Memorial museum

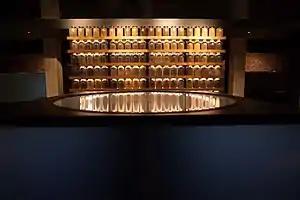
The Legacy Museum chronicles the history of racial injustice in America

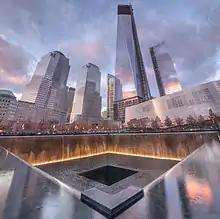
National September 11 Memorial & Museum in New York City

Memorial museums are museums dedicated both to educating the public about and commemorating a specific historic event, usually involving mass suffering. The concept gained traction throughout the 20th century as a response to the numerous and well publicized mass atrocities committed during that century. The events commemorated by memorial museums tend to involve mostly civilian victims who died under "morally problematic circumstances" that cannot easily be interpreted as heroic. There are frequently unresolved issues concerning the identity, culpability, and punishment of the perpetrators of these killings and memorial museums often play an active research role aimed at benefiting both the victims and those prosecuting the perpetrators.